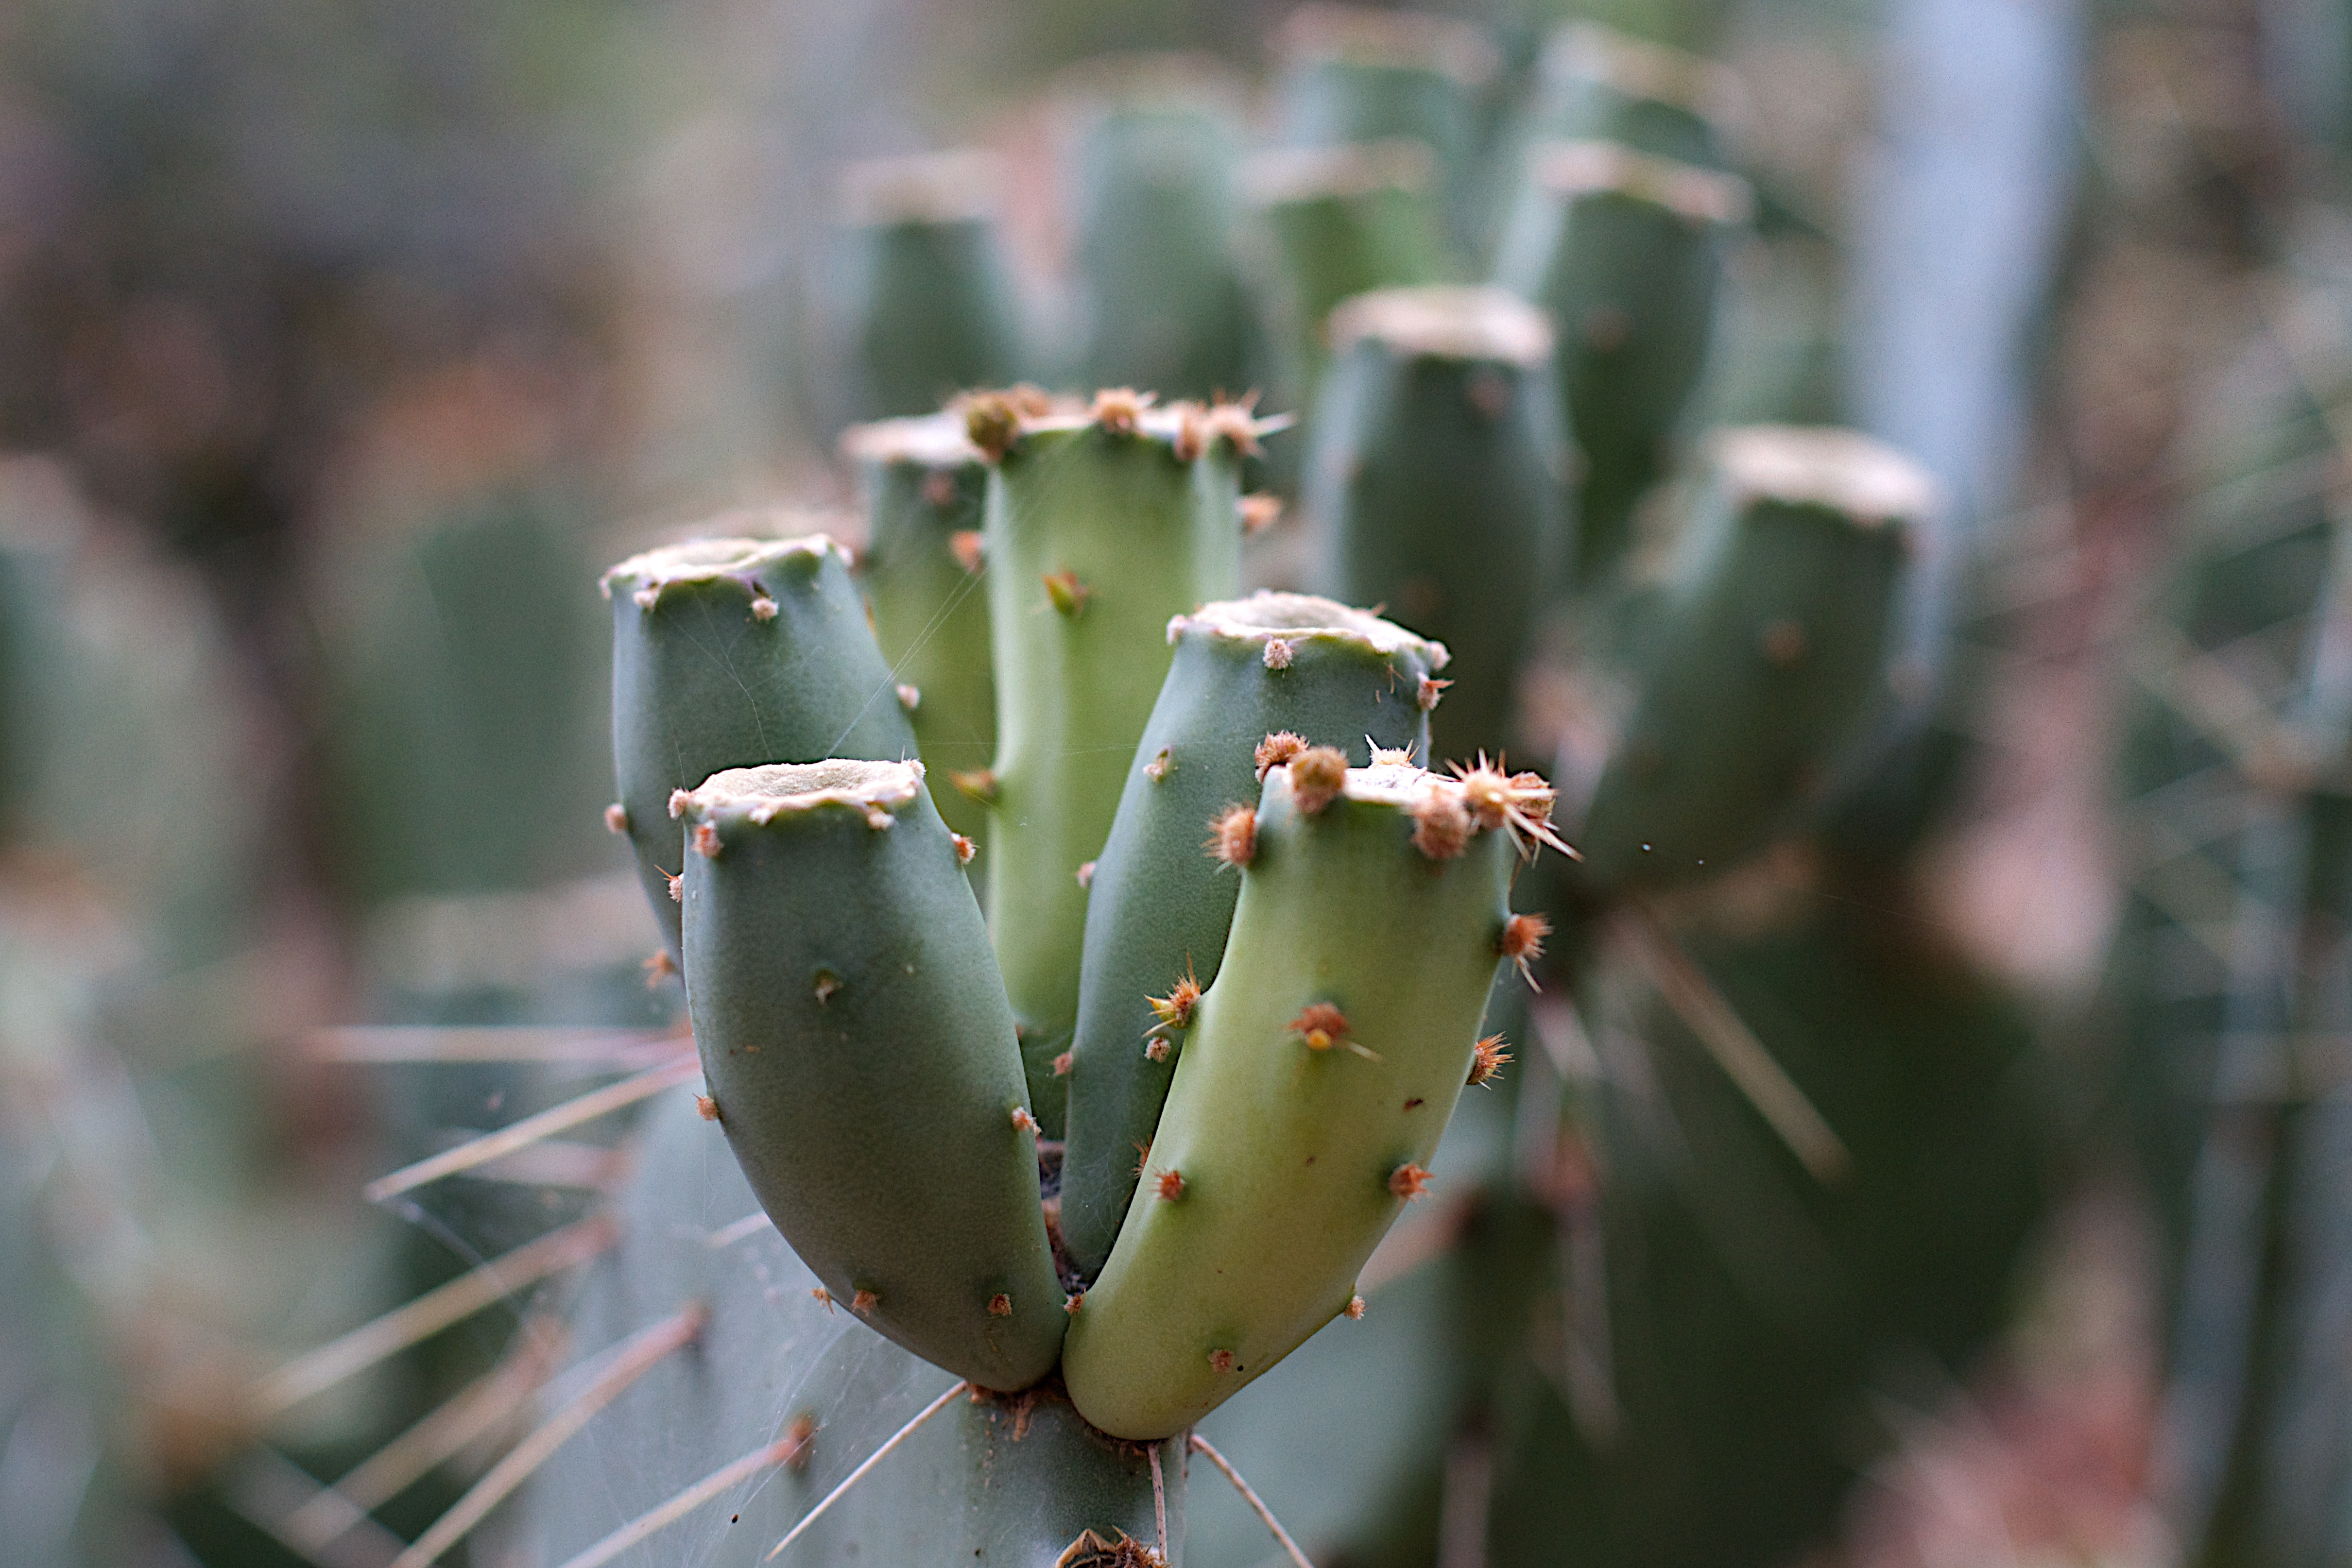
nature, cactus, plant, flower, green, botany, flora, fauna, close up, caryophyllales, macro photography, flowering plant, prickly pear, plant stem, land plant, thorns spines and prickles, hedgehog cactus, nopal, san pedro cactus, barbary fig